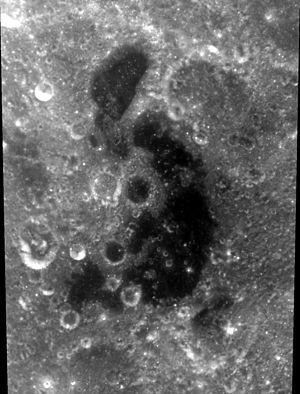
Lacus Solitudinis est un petit lac lunaire sur la face cachée de la Lune. Le nom a été décidé par l'Union astronomique internationale en 1976. Ses coordonnées sélénographiques sont -27,8, 104,3 pour un diamètre de 139 km. Elle forme un arc dont le côté concave est orienté vers le nord-ouest. Le bord oriental est relativement continu tandis que l'ouest est plus irrégulier et dentelé par de petits cratères.